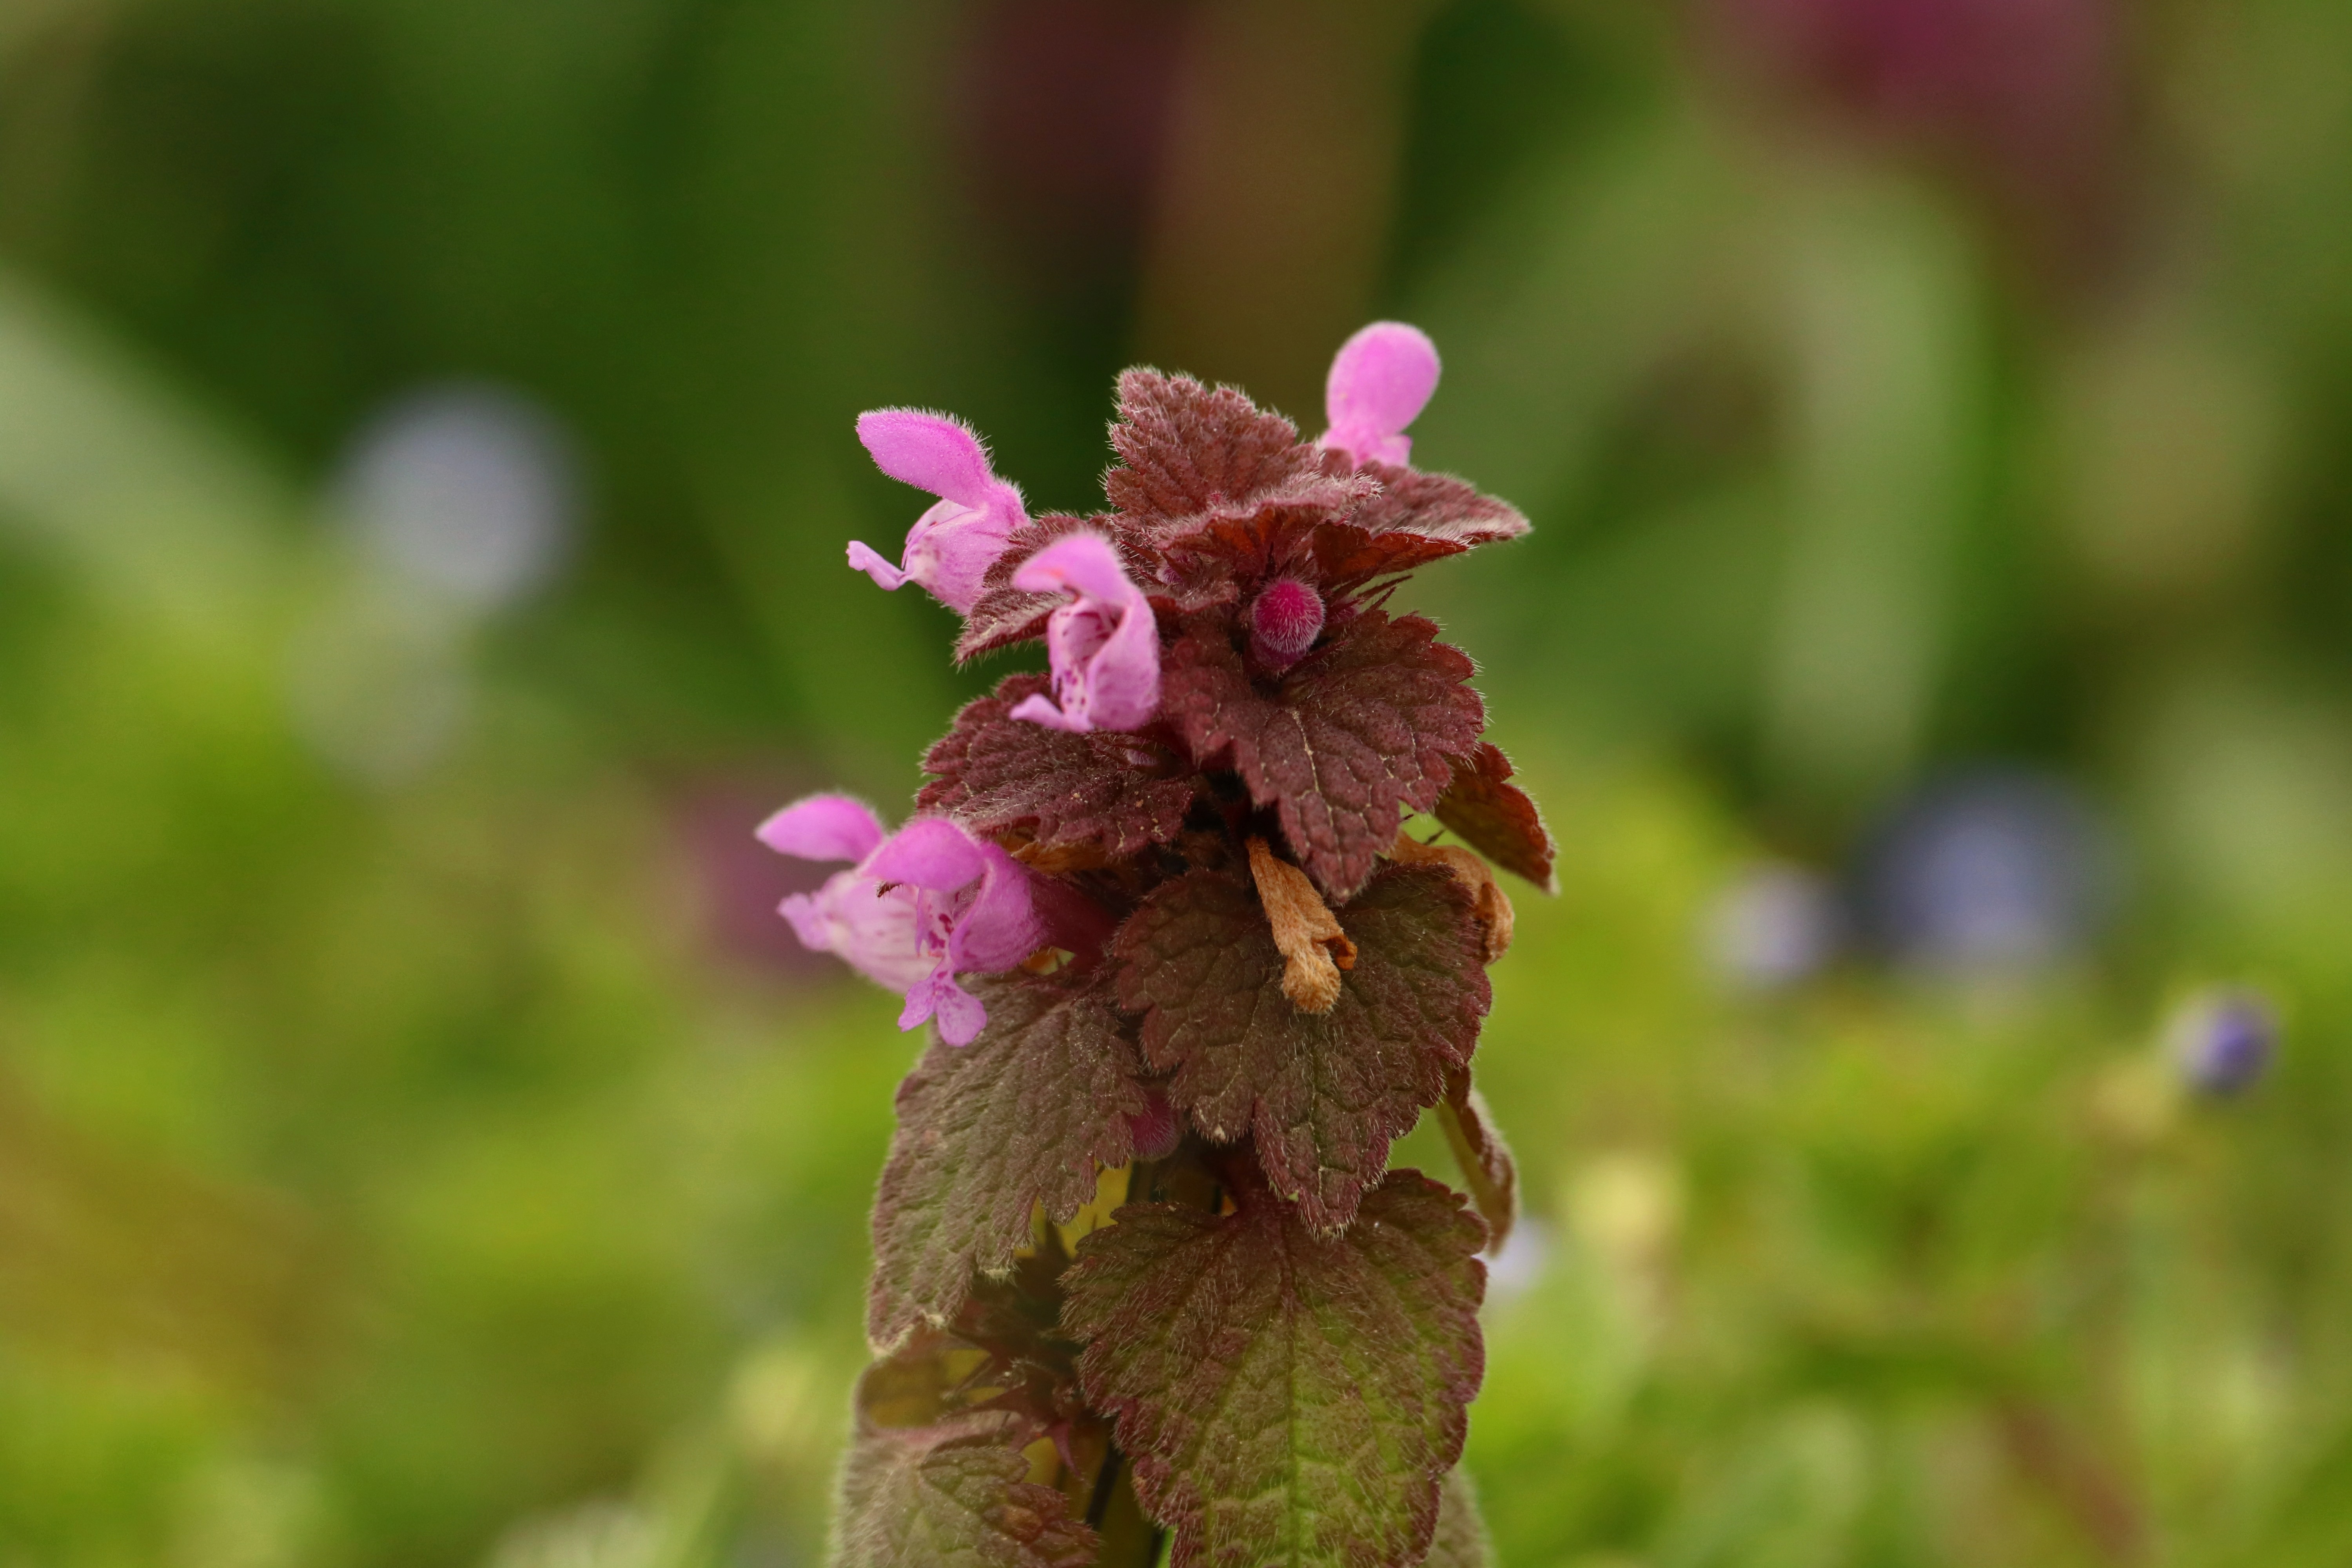
landscape, nature, wilderness, branch, blossom, plant, photography, leaf, flower, petal, wildlife, wild, herb, macro, botany, pink, flora, wildflower, close up, eye, beautiful, macro photography, flowering plant, natureworld, purple and white, land plant